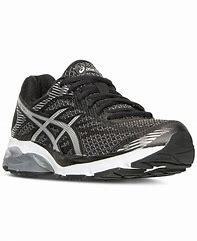
Brand: Asics
Model: Gel Flux 4